Julia Serano

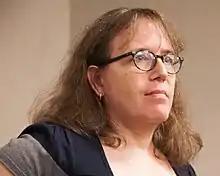
Serano in 2018

Julia Michelle Serano (born September 23, 1967) is an American writer musician, spoken-word performer, transgender and bisexual activist, and biologist. She is known for her transfeminist books, such as "Whipping Girl" (2007), "Excluded" (2013), and "Outspoken" (2016). She is also a public speaker who has given many talks at universities and conferences. Her writing is frequently featured in queer, feminist, and popular culture magazines.